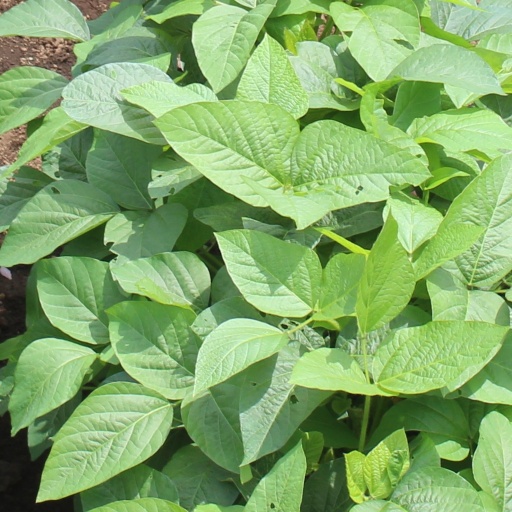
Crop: soybean